List of non-marine molluscs of Morocco

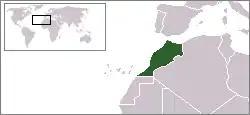
Location of Morocco

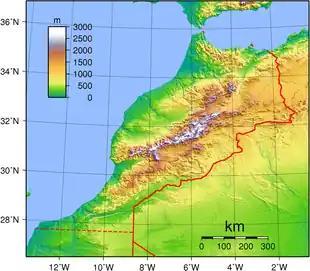
Topography of Morocco.

The non-marine molluscs of Morocco are a part of the molluscan fauna of Morocco (Wildlife of Morocco).